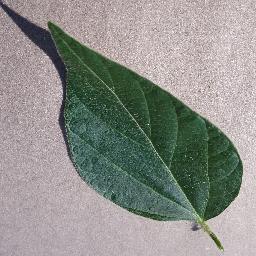
Label: Soybean___healthy